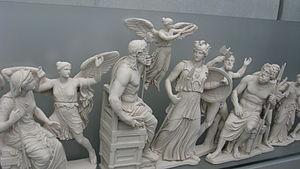
Les frontons du Parthénon sont deux ensembles de statues en marbre du Pentélique originellement situés sur les façades est et ouest du Parthénon, sur l'acropole d'Athènes. S'ils ont été réalisés par plusieurs artistes, dont Agoracritos, le maître d'œuvre fut certainement Phidias.